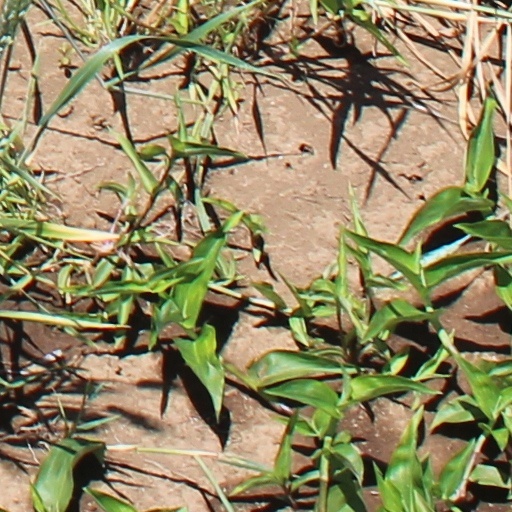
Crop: wheat